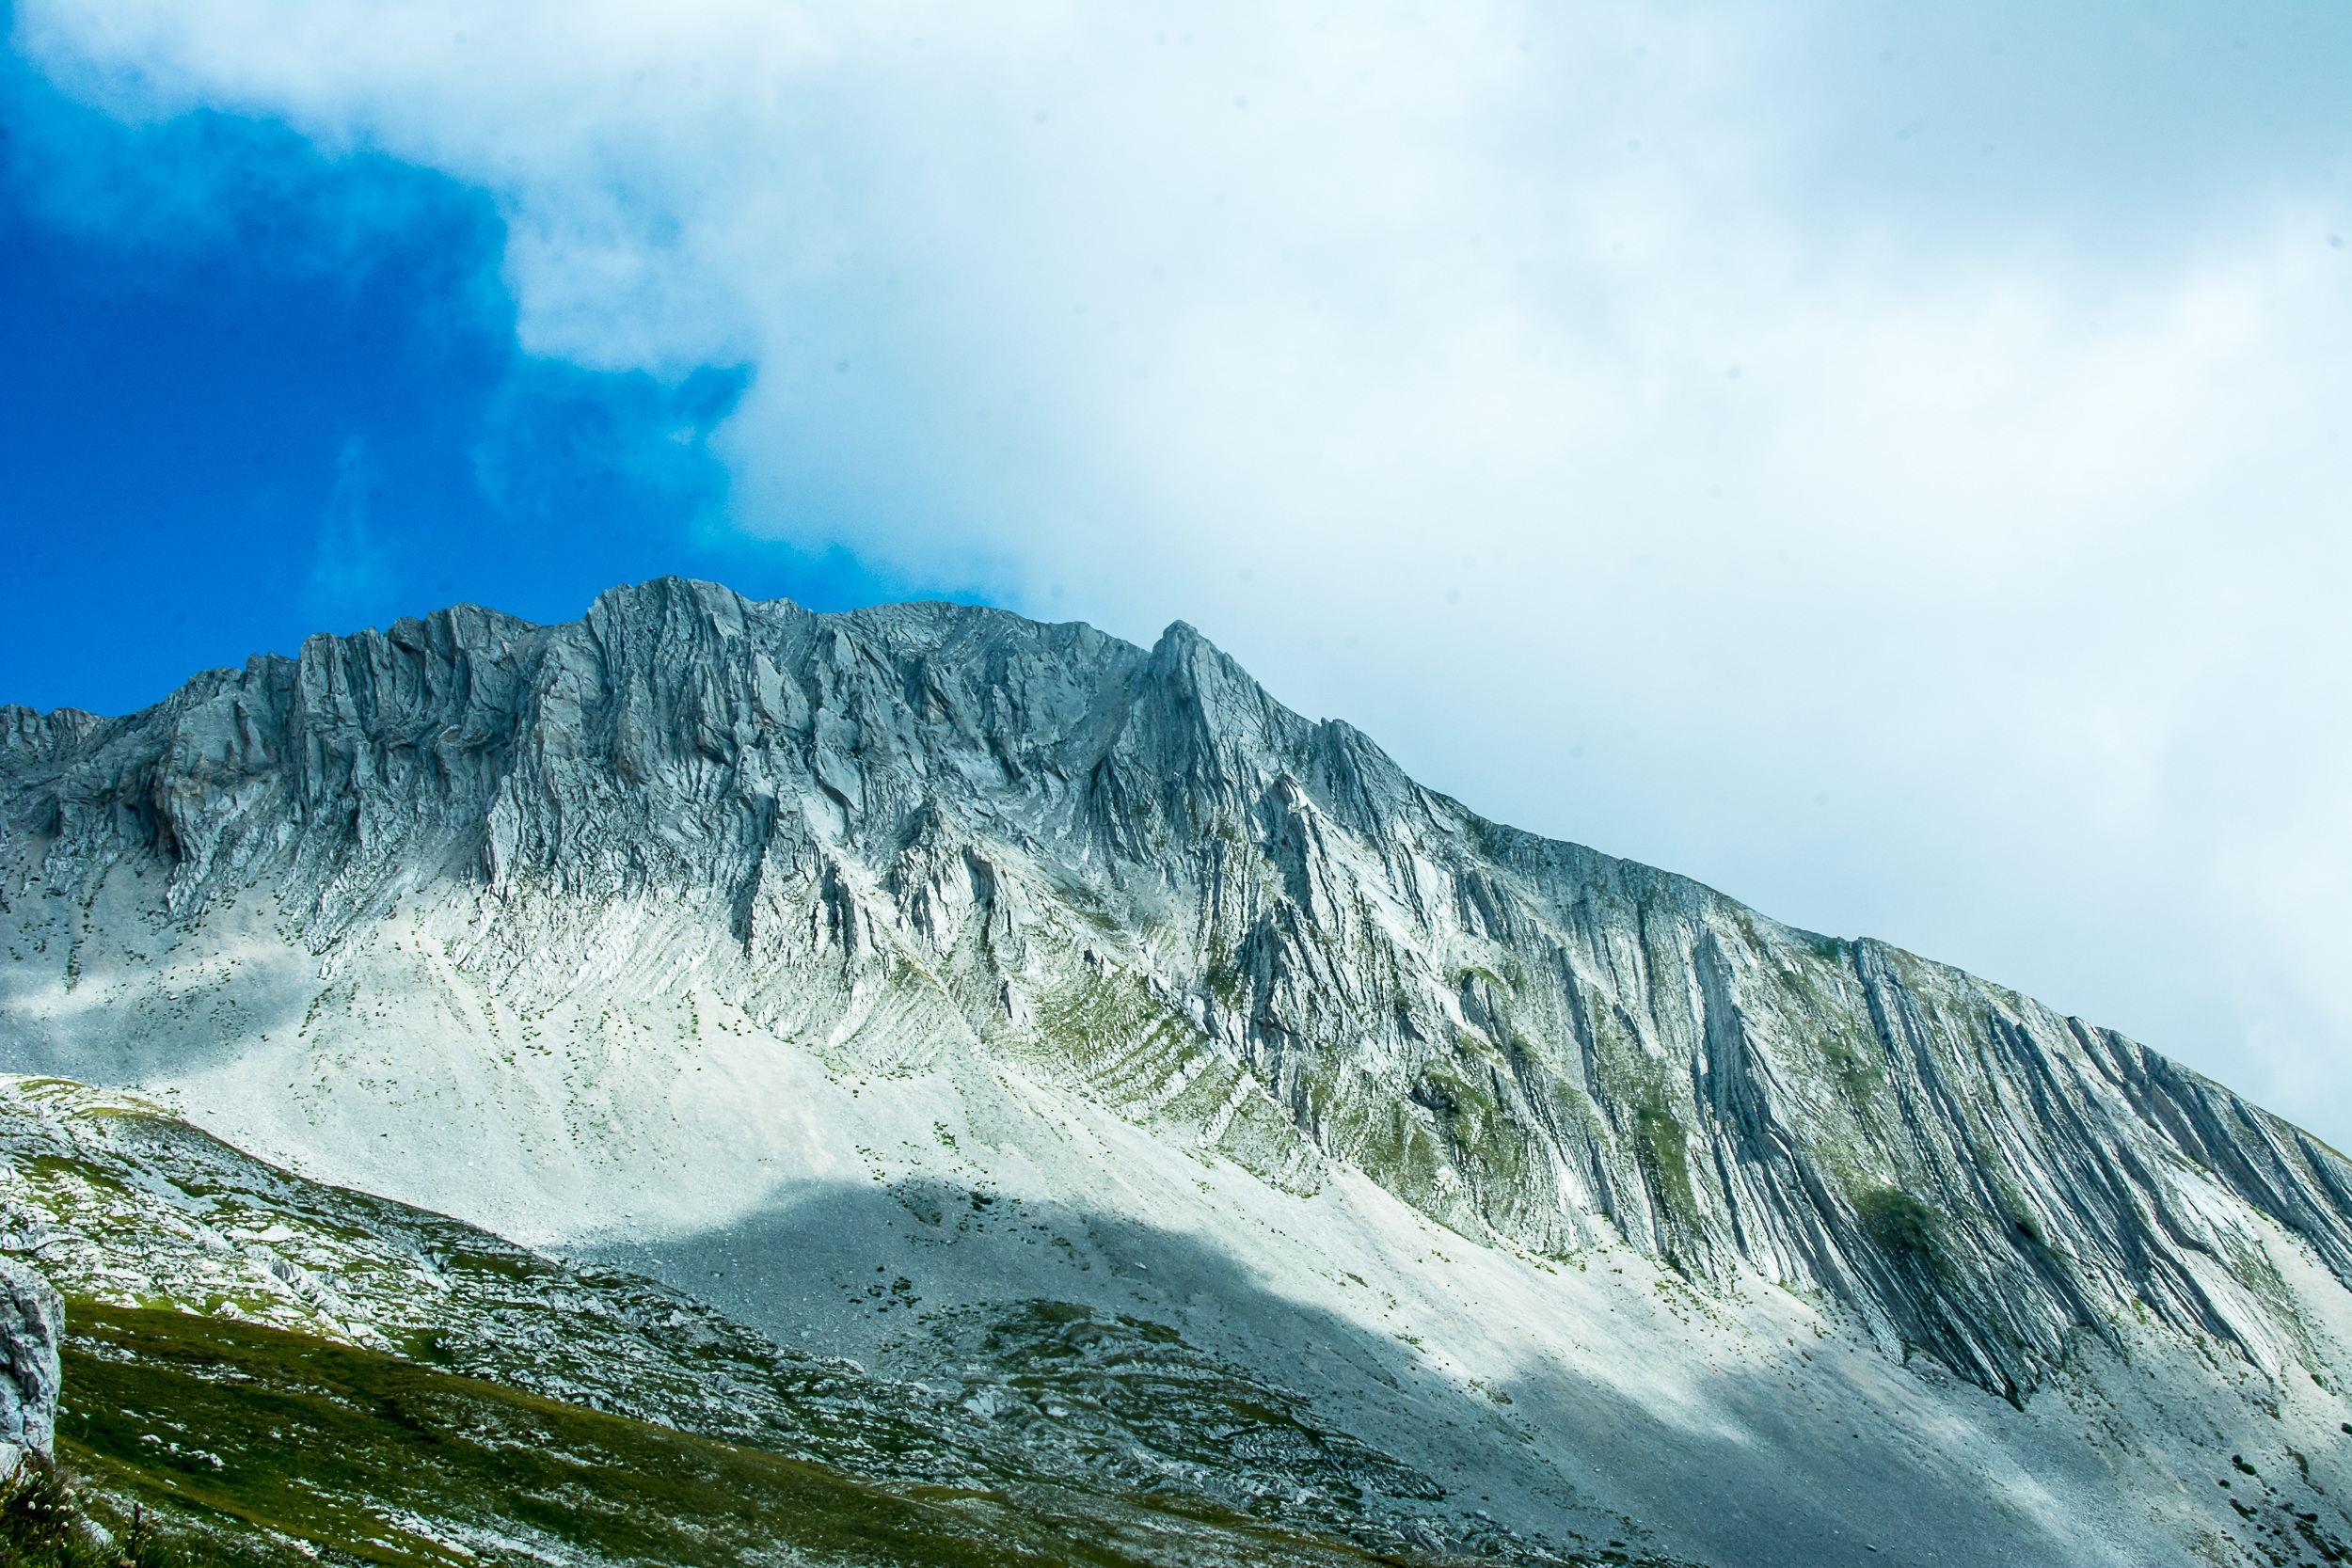
landscape, nature, wilderness, mountain, cloud, mountain range, travel, glacier, tourism, ridge, stones, mountains, alps, plateau, fell, arabica, landform, mountain pass, geographical feature, atmospheric phenomenon, mountainous landforms, glacial landform, abkhazia, mountains of abkhazia, plateau arabica